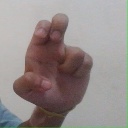
अक्षर: अ